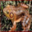
Label: frog